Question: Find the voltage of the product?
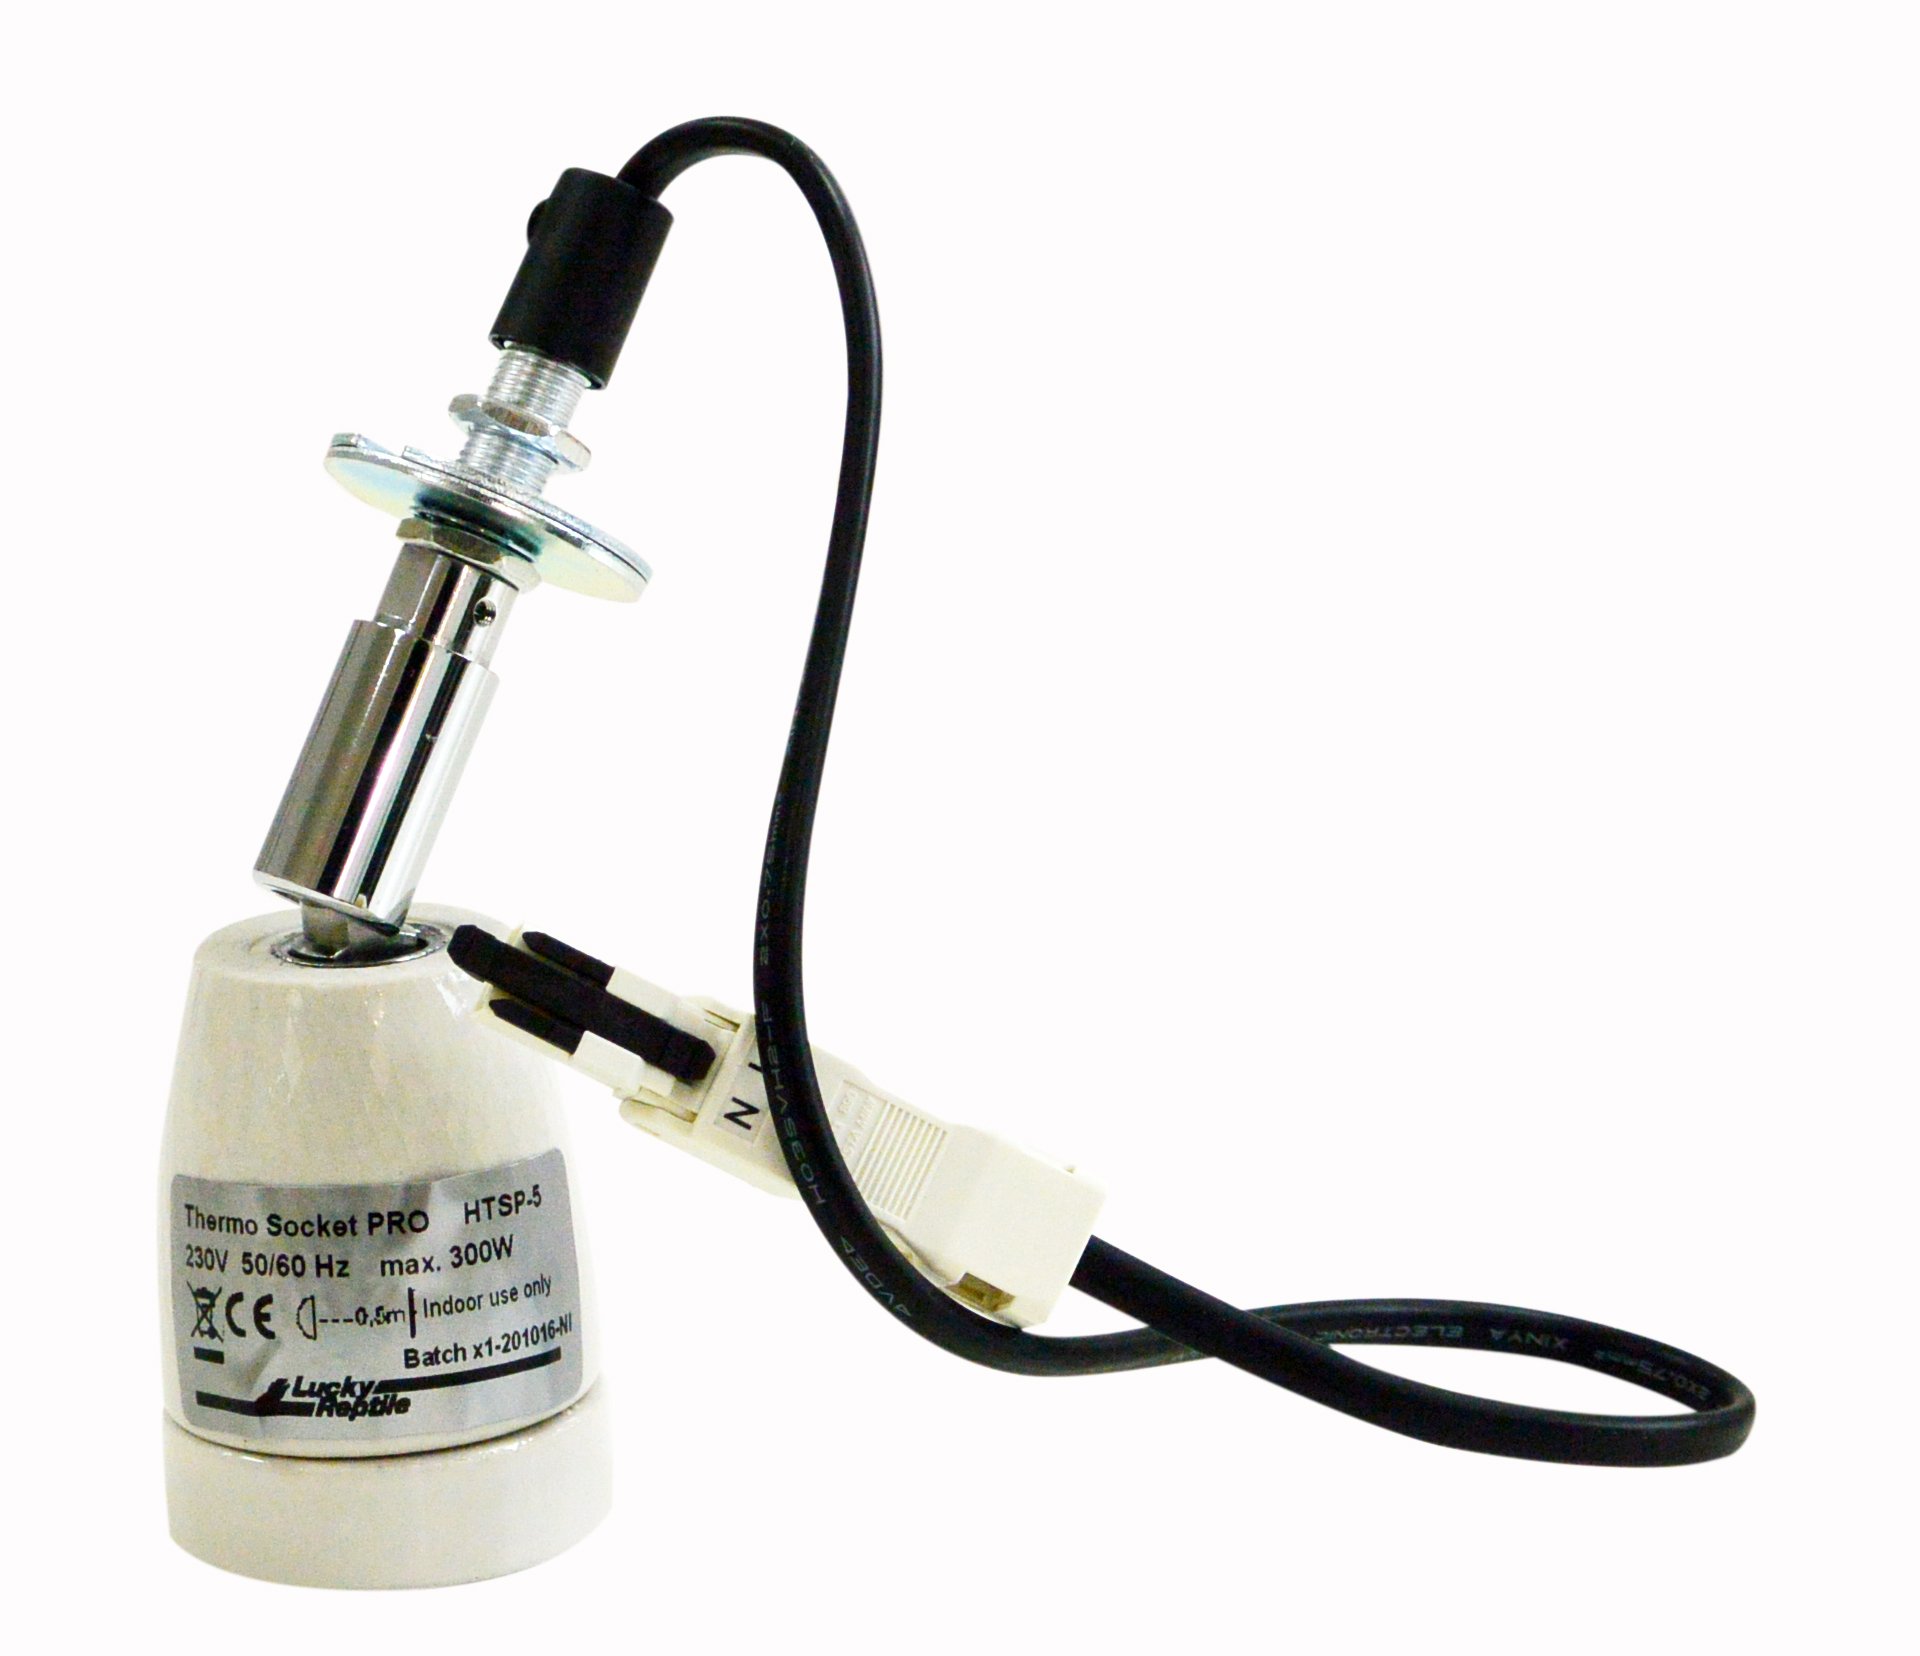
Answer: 230.0 volt